The Lion in Love (fable)

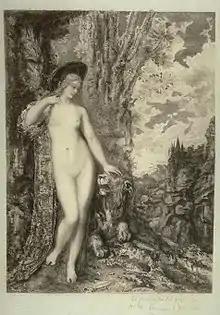
An etching by Félix Bracquemond after Gustave Moreau, 1886

The Lion in Love is a cautionary tale of Greek origin which was counted among Aesop's Fables and is numbered 140 in the Perry Index. Its present title is a translation of the one given by Jean de la Fontaine after he retold it in his fables. Since then it has been treated frequently by artists. It has also acquired idiomatic force and as such has been used as the title of several literary works.